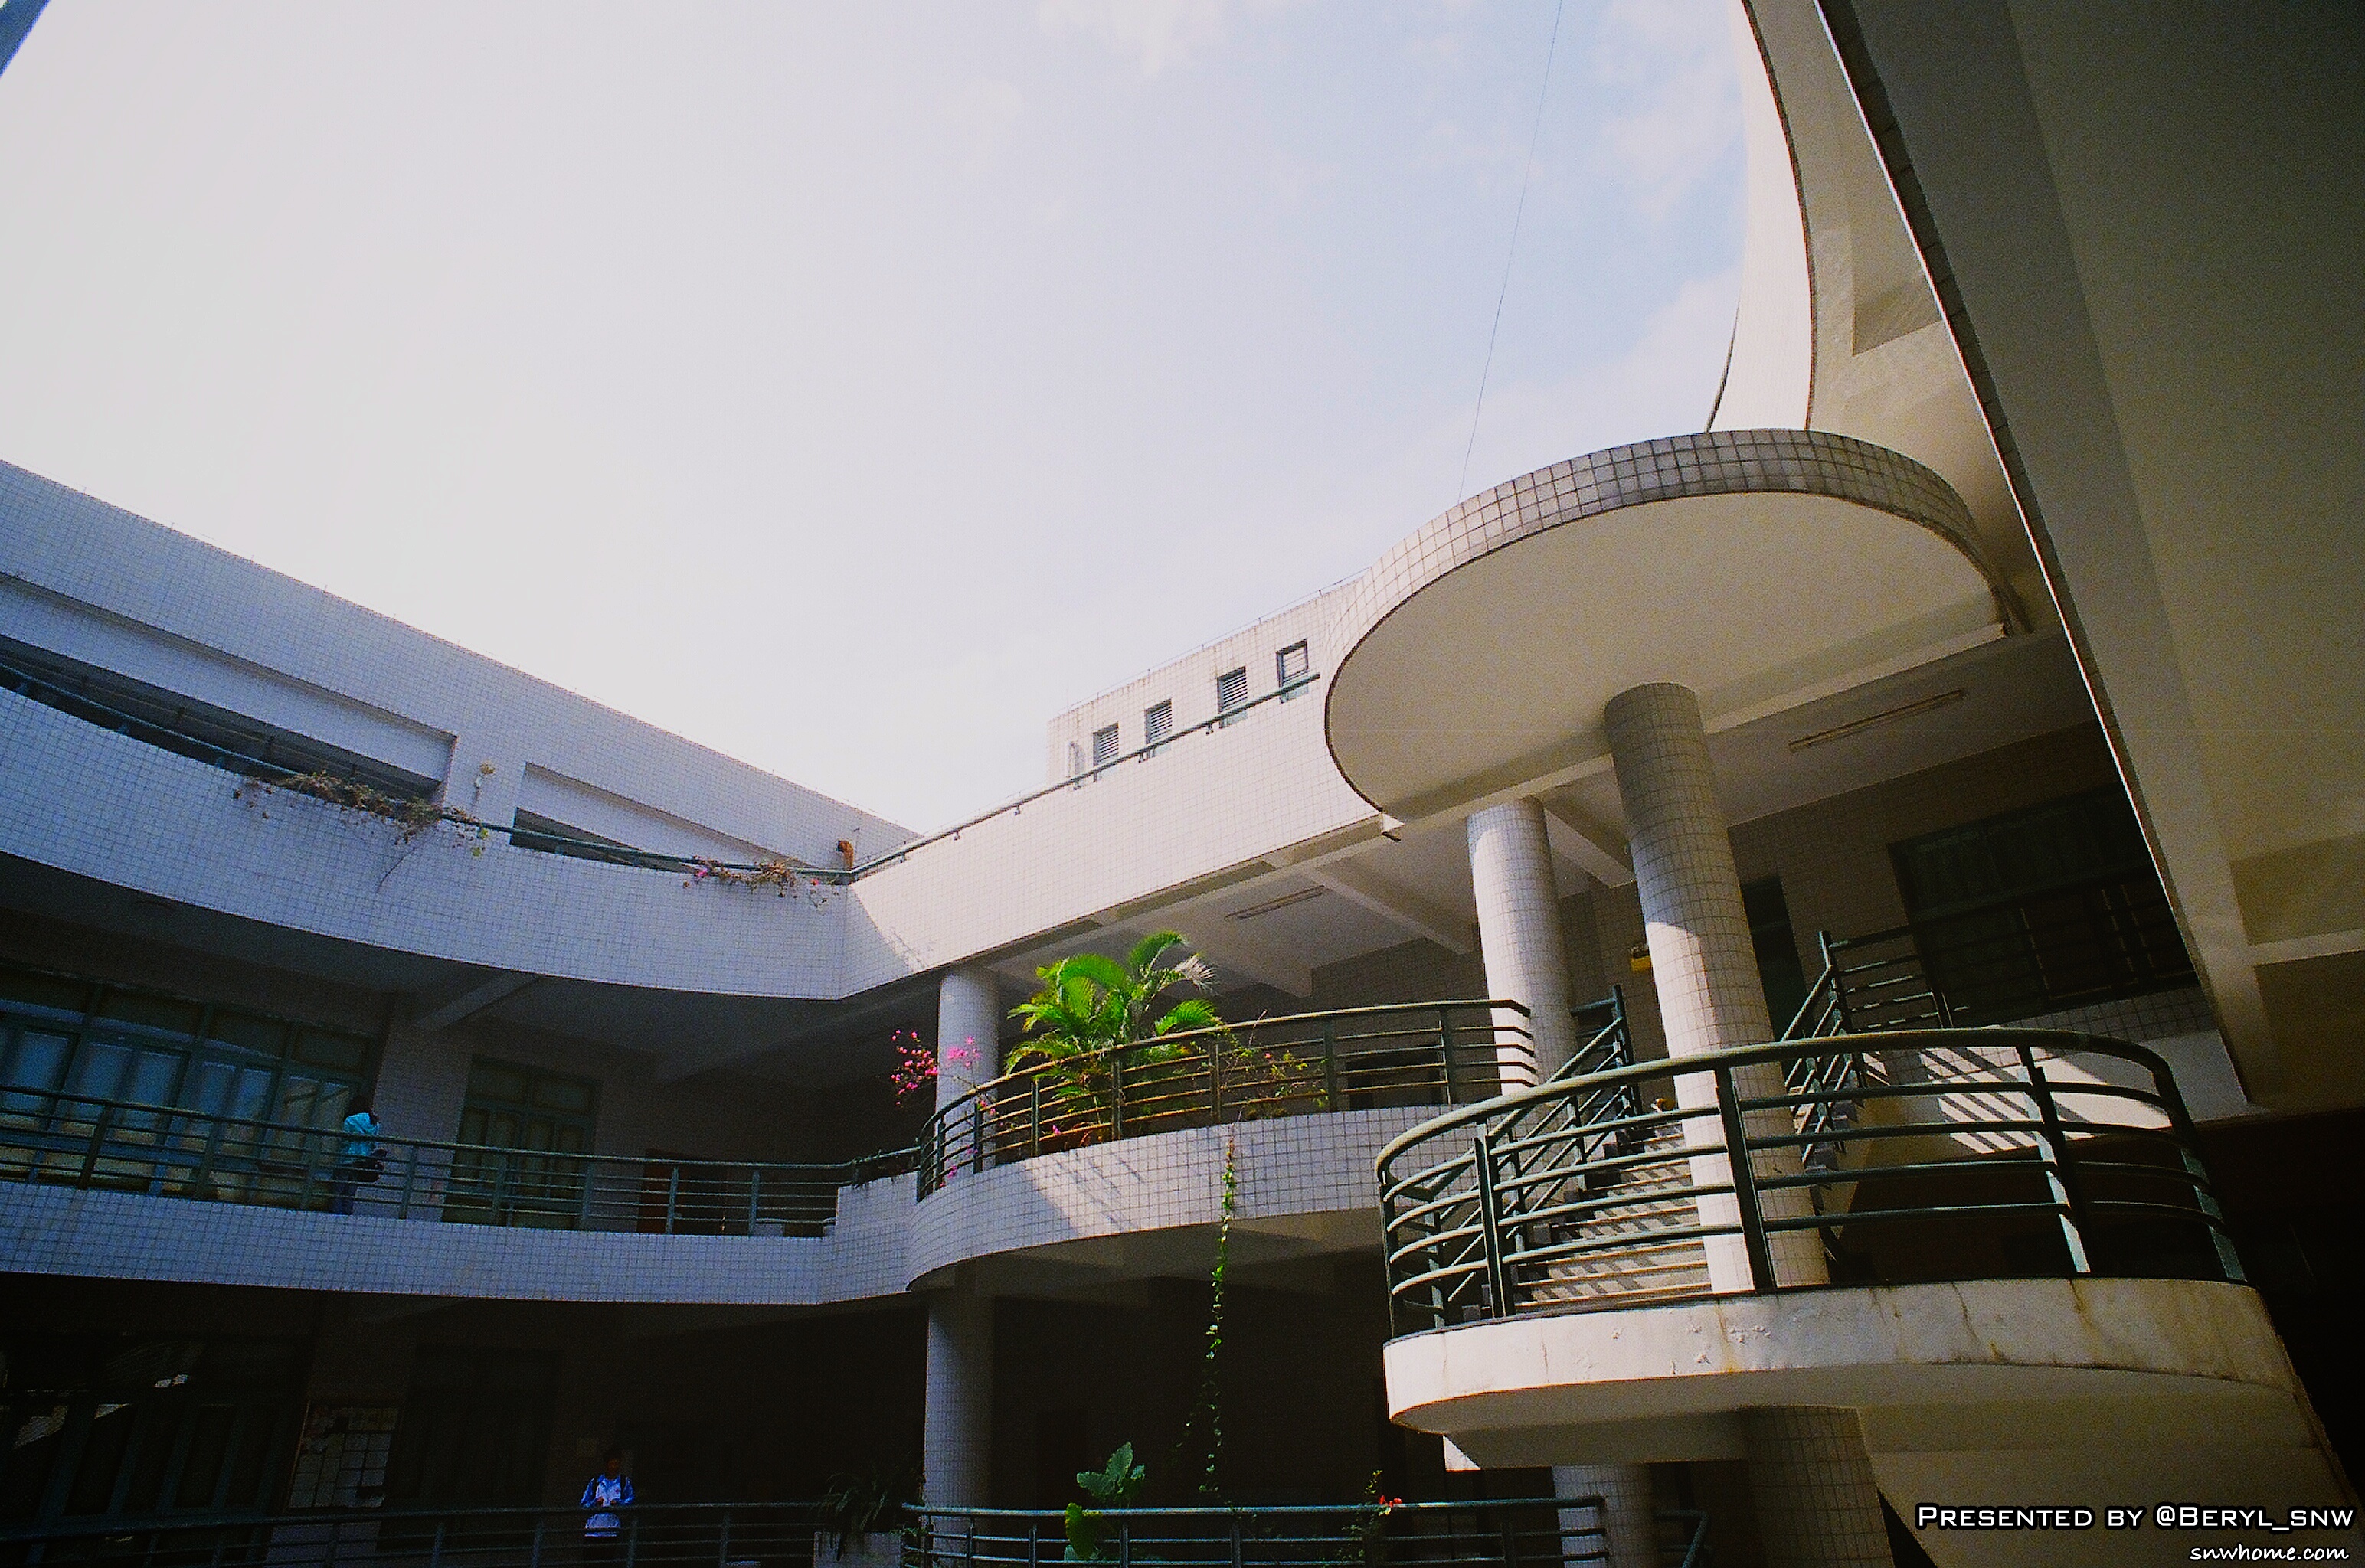
water, architecture, structure, town, old, river, village, student, facade, stadium, interior design, arena, university, canton, school, shape, gdut, oldtown, headquarters, convention center, daylighting, sport venue